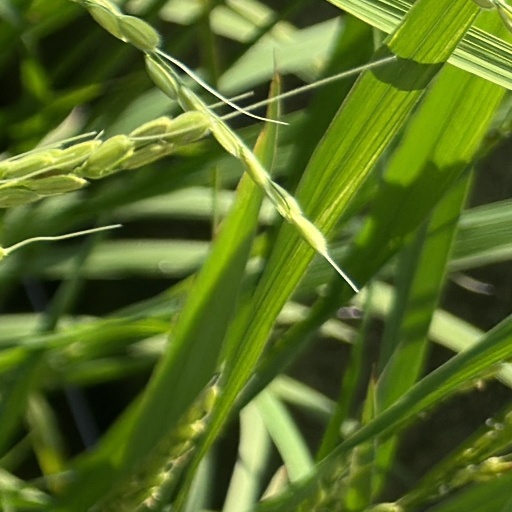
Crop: rice